Reportedly haunted locations in Washington, D.C.

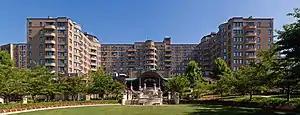
Omni Shoreham Hotel

Halcyon House (3400 Prospect Street NW) is a mansion originally built in 1787 by Benjamin Stoddert, the first Secretary of the Navy. Halcyon House was owned by several individuals in the 19th century, and is alleged to have served as part of the Underground Railroad. The home was sold in 1900 to Albert Clemens, a nephew of Mark Twain. The original structure was heavily altered over the next 38 years. Clemens believed that perpetually rebuilding the house would extend his life. The coach house was joined to the building, apartments added to the north face and rear, rooms built within rooms, hallways added and then walled off, and even a small crypt added in one room. Clemens died in 1938. Halcyon House is allegedly haunted by the spirits of numerous runaway slaves who died there during their escape to freedom, and whose moans and cries can be heard in the basement. Others claim that the ghost of Benjamin Stoddert has been seen, heard walking through the house, sitting in a chair, or whispering unintelligibly. The spirit of a woman has also been spotted in an upstairs window. A six-year-old visitor claimed that the woman frequently woke him at night by rearranging his covers. Two residents say they have experienced levitation during the night, with their bodies being reversed so that their feet were on the pillow. Unnamed residents have told about lights mysteriously going out and sounds in the attic.